OhShape

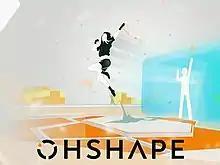
OhShape box art

OhShape is a VR game developed by Odders Lab. This game fuses dance choreography with posing through carved out walls. The developers took inspiration from the TV show "Hole in the Wall" and mixed it with music. It could be classified as a VR rhythm game in the line of "Beat Saber" or "Synth Riders", but with a different gameplay that requires the movement of the whole body. The game was released as an Early Access on August 15, 2019 and the full release was on December 13, 2019. The game is available for most PCVR headsets such as HTC Vive, Oculus Rift and Valve Index. On February 20, 2020 the game was released on Oculus Quest. The PSVR version of the game was released September 24, 2020.